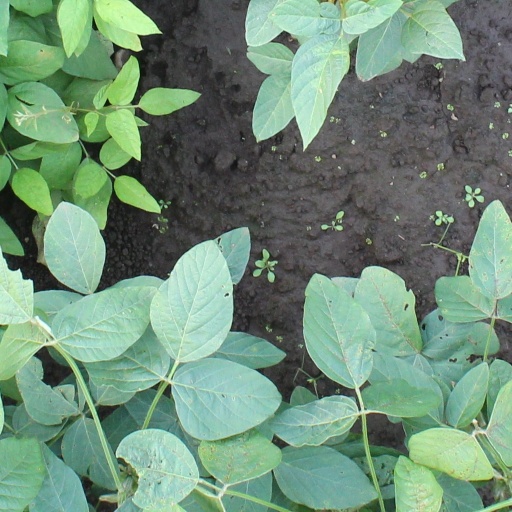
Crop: soybean